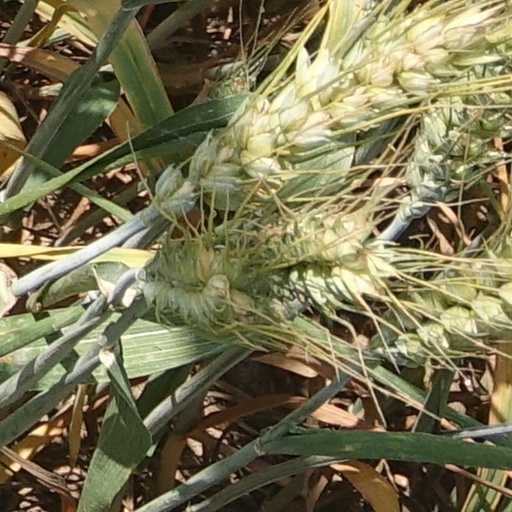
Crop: wheat